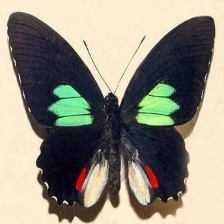
Species: GREEN CELLED CATTLEHEART